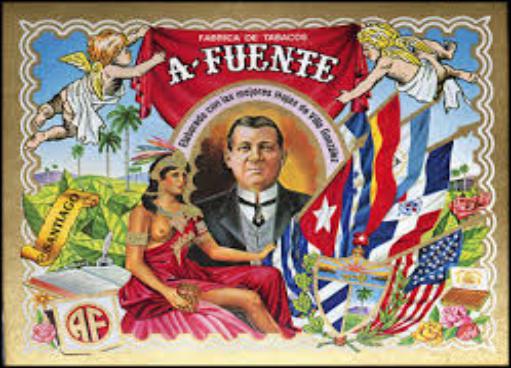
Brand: Arturo Fuente
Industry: Necessities